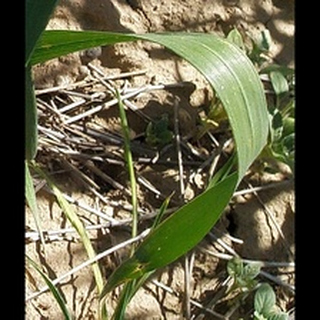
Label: healthy_wheat